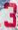
Number: 3